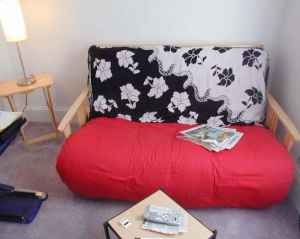
Room type: livingroom